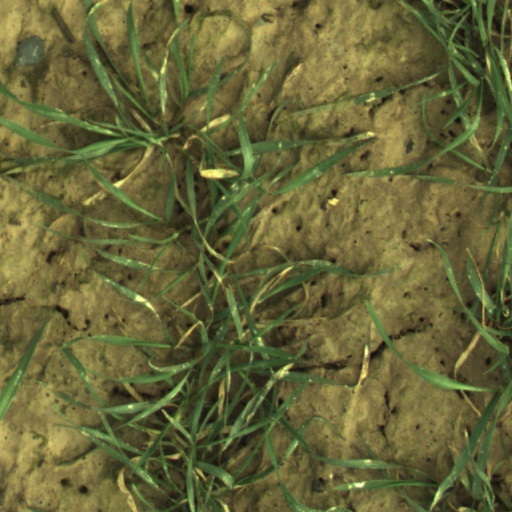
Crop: wheat